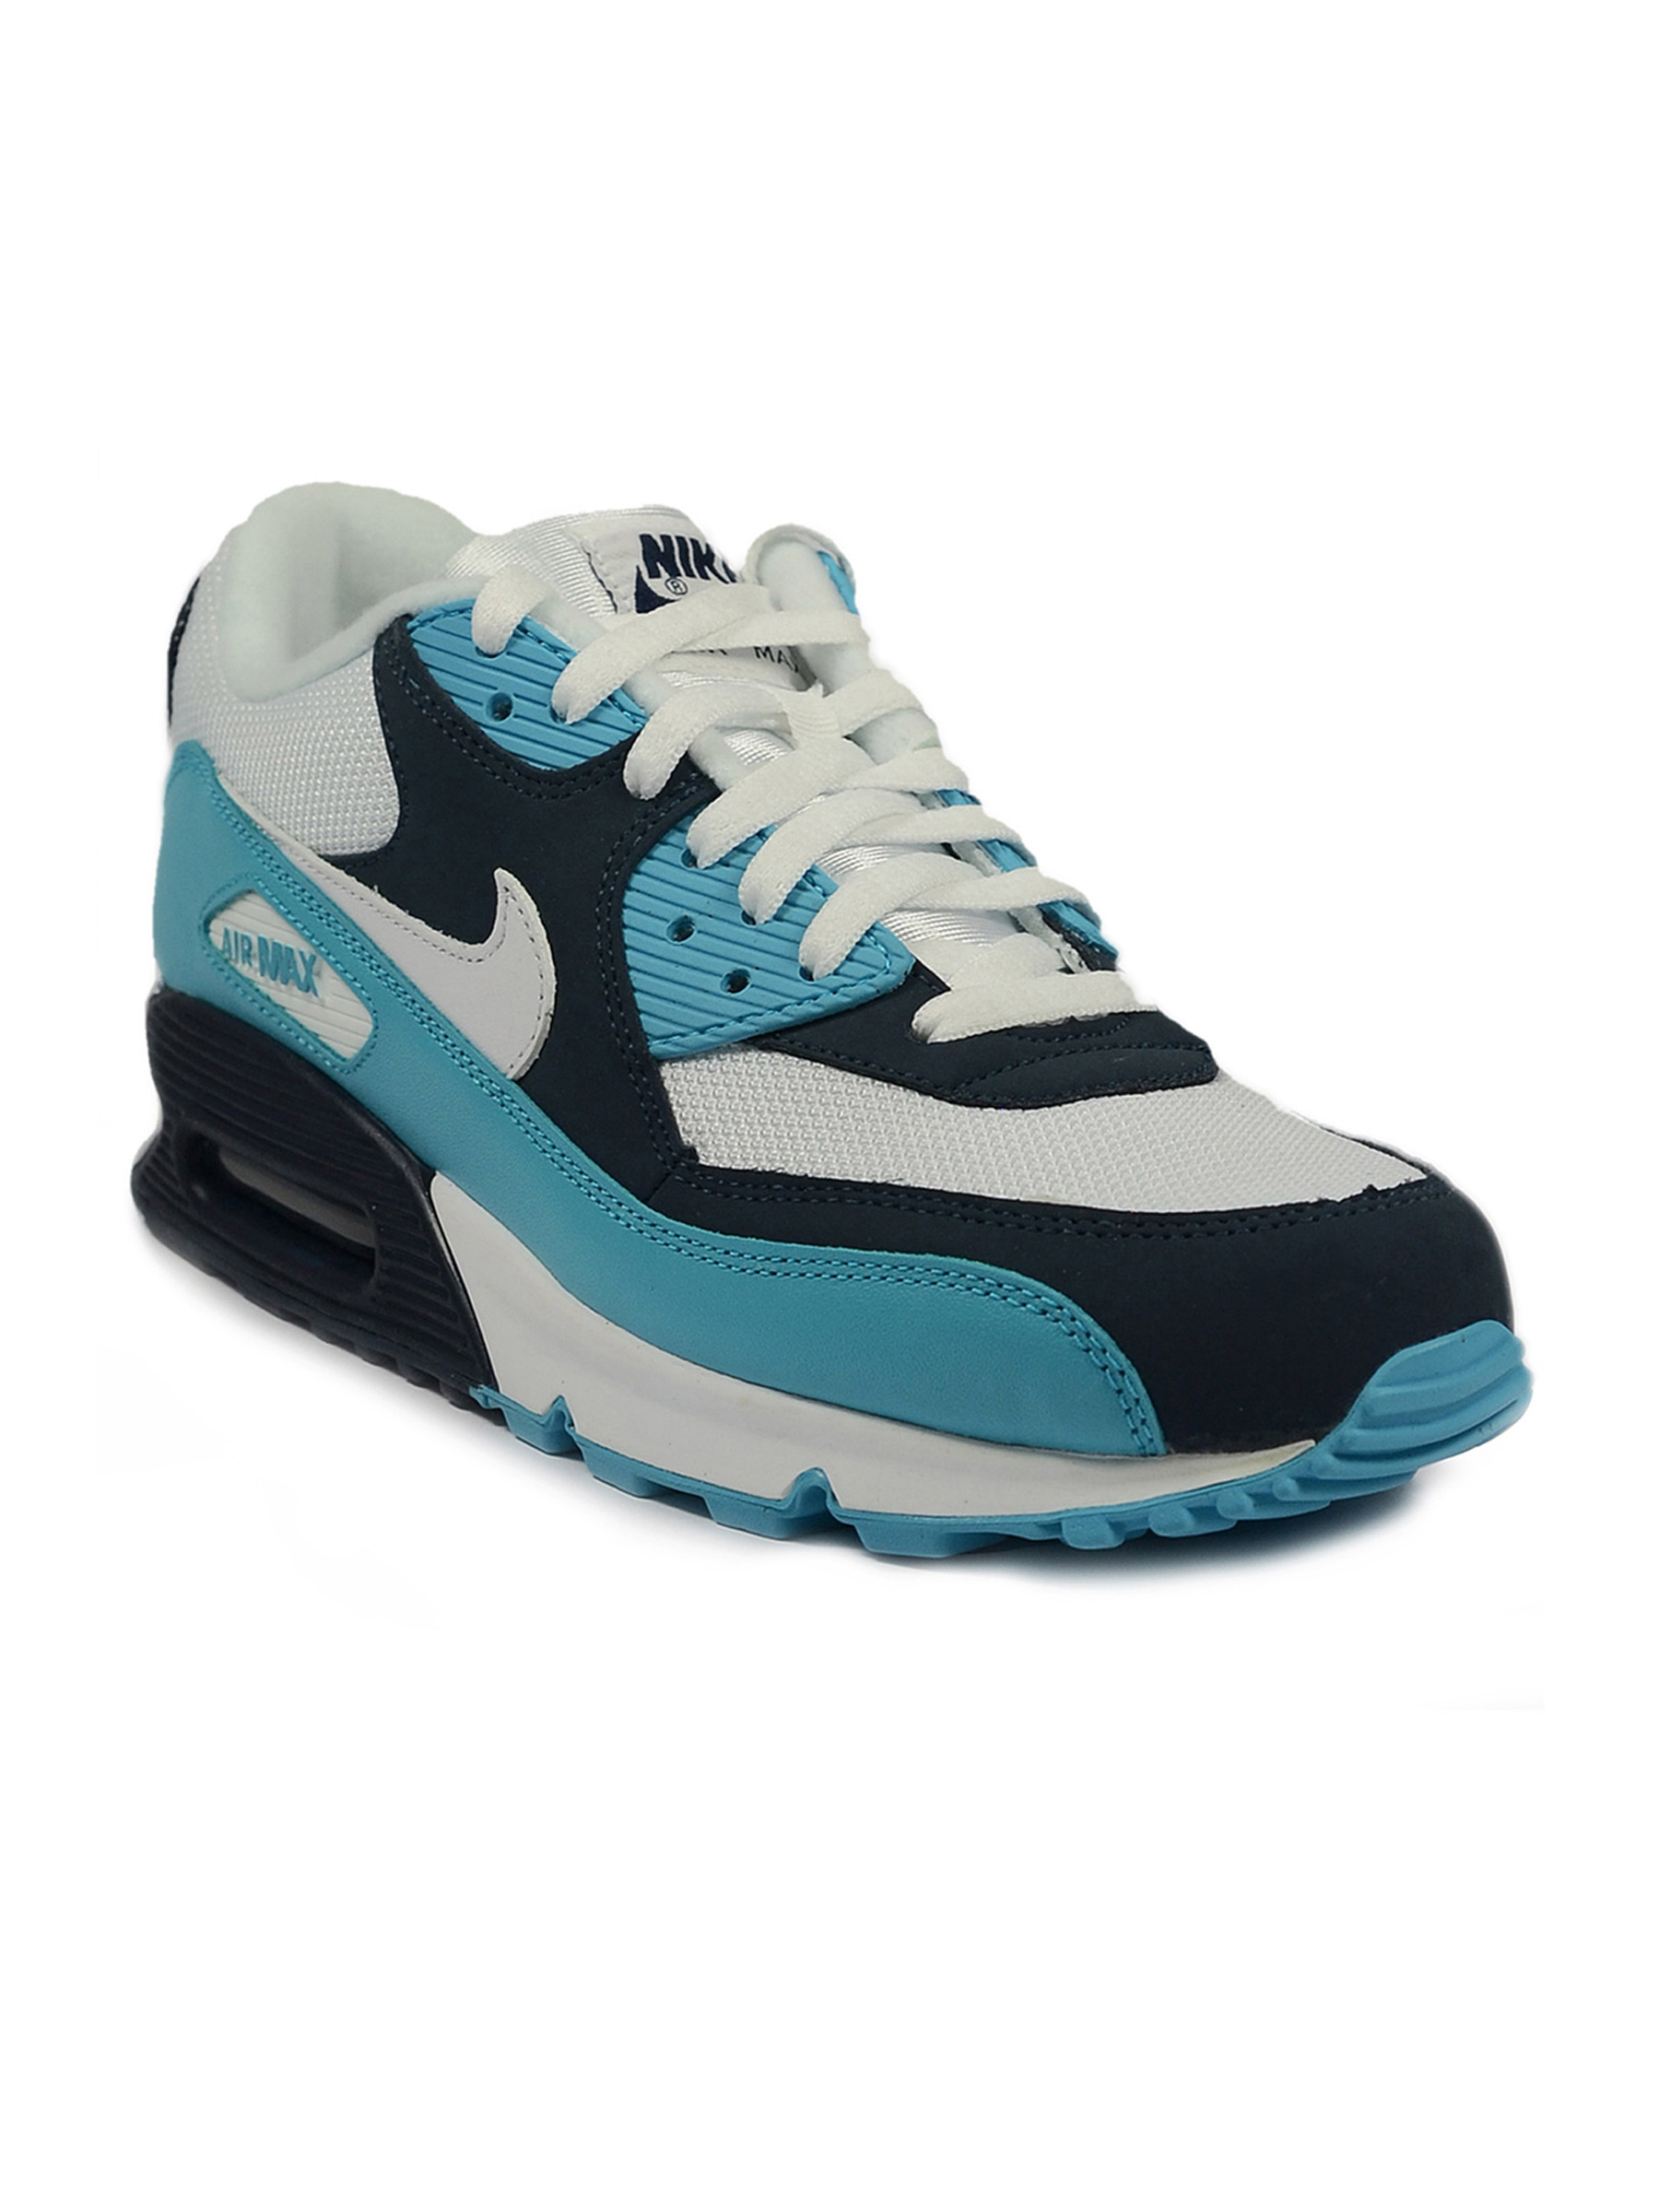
Nike Men's Air Max Blue White Shoe
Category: Footwear / Shoes / Sports Shoes
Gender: Men
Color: Blue
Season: Summer 2011
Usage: Sports